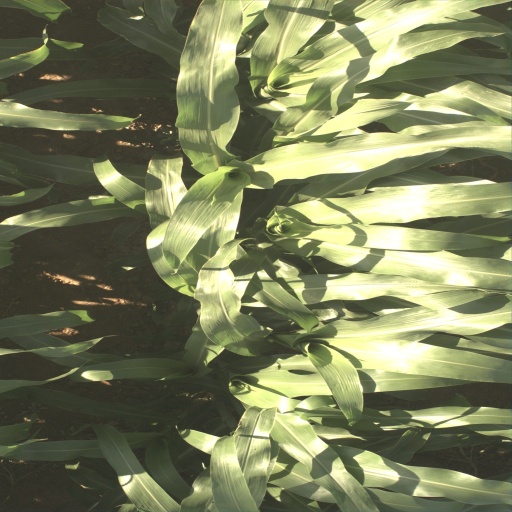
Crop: sorghum